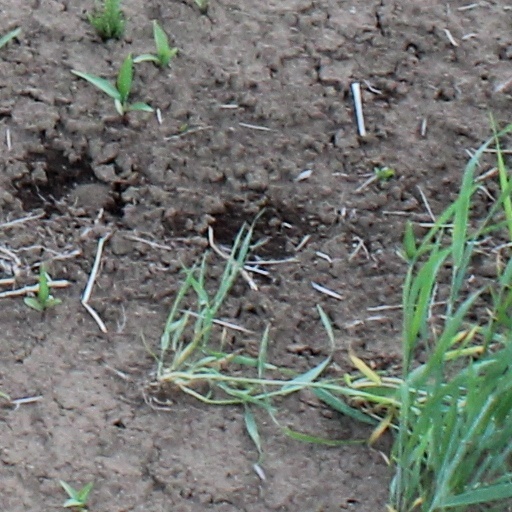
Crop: wheat